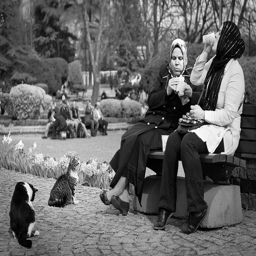
A couple of cats and some people on a bench.
Two women sit on a bench with cats.
Two women in headscarves, watched by two cats,  sit on a park bench and have food and drink.
A black and white picture of women sitting on a bench eating while cats watch.
two cats are watching two women eating and drinking